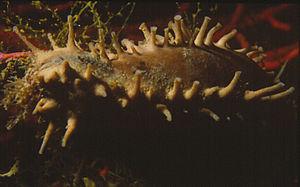
Ocnus planci (Brandt, 1835) - Banyuls-sur-Mer
Ocnus est un genre d'holothuries de la famille des Cucumariidae.
Les Dendrochirotida sont un ordre d'animaux marins de la classe des holothuries.
Ocnus planci est une espèce de concombres de mer de la famille des Cucumariidae. Elle est parfois appelée « Lèche-doigts de Plancus ».